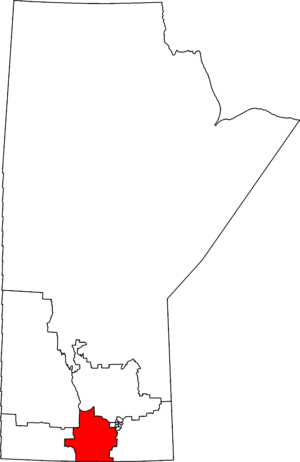
Portage—Lisgar est une circonscription électorale fédérale canadienne dans la province du Manitoba. Elle comprend une partie de la province au sud-ouest de la ville de Winnipeg, dont la ville la plus importante est Portage la Prairie.